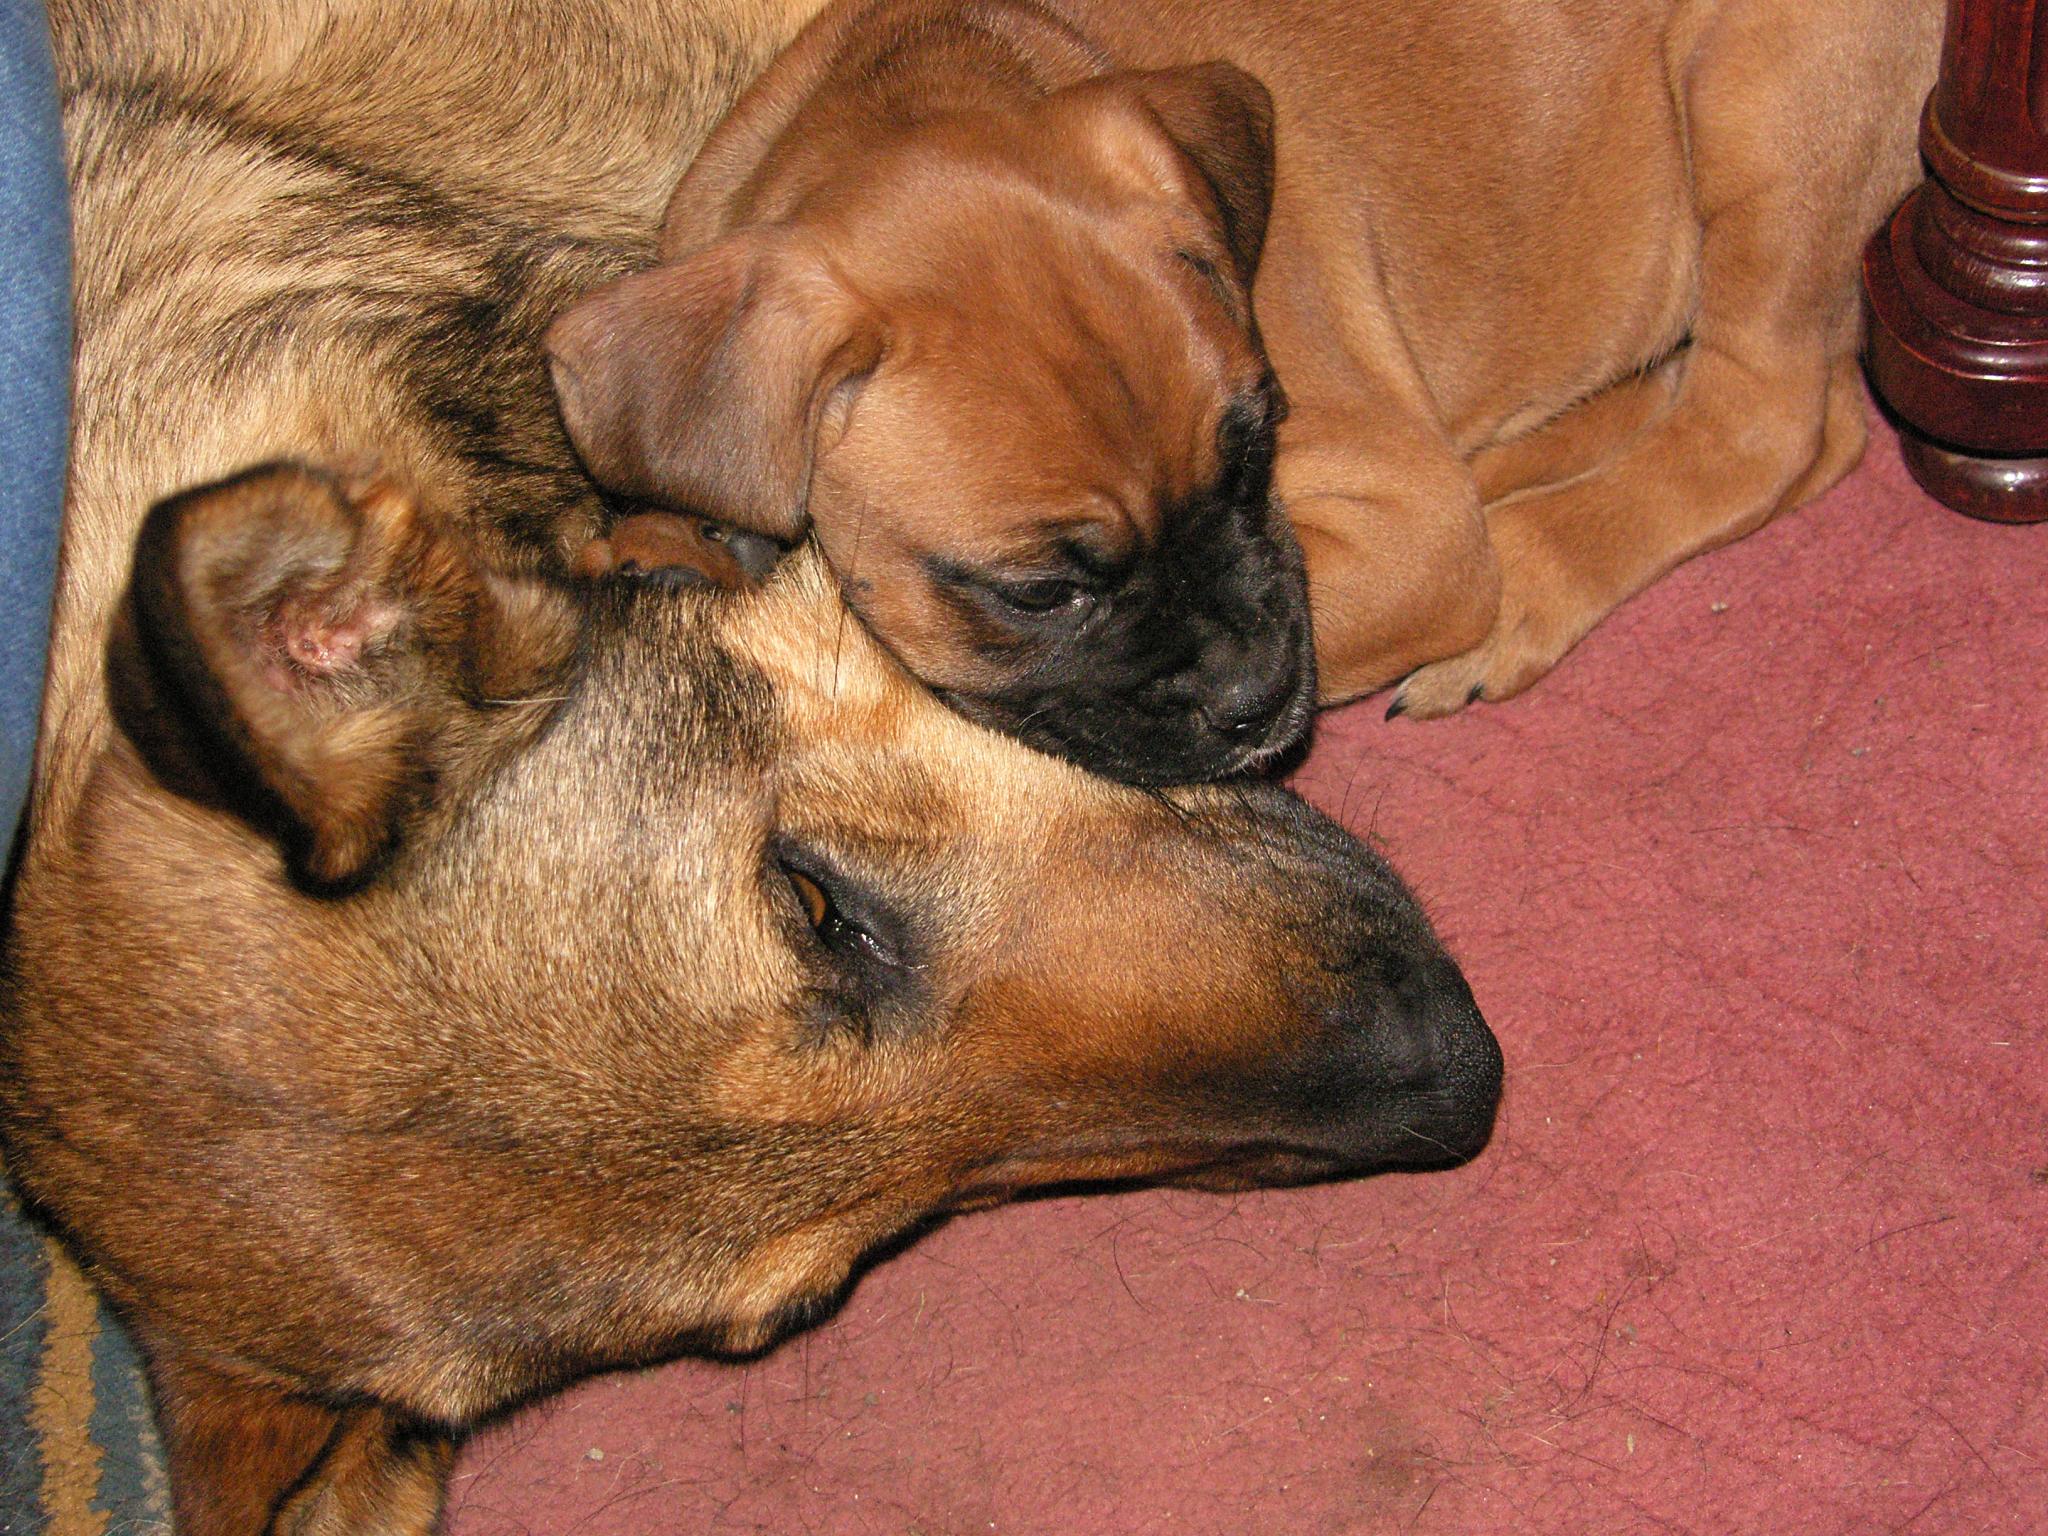
dog, mammal, animals, vertebrate, dog breed, ggl1, bullmastiff, dog like mammal, dog breed group, dog crossbreeds